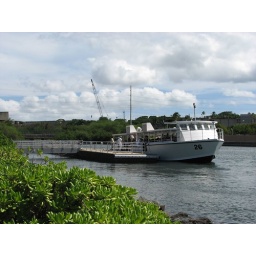
This boat takes visitors to the Arizona. It is operated by US Navy sailors in dress whites.